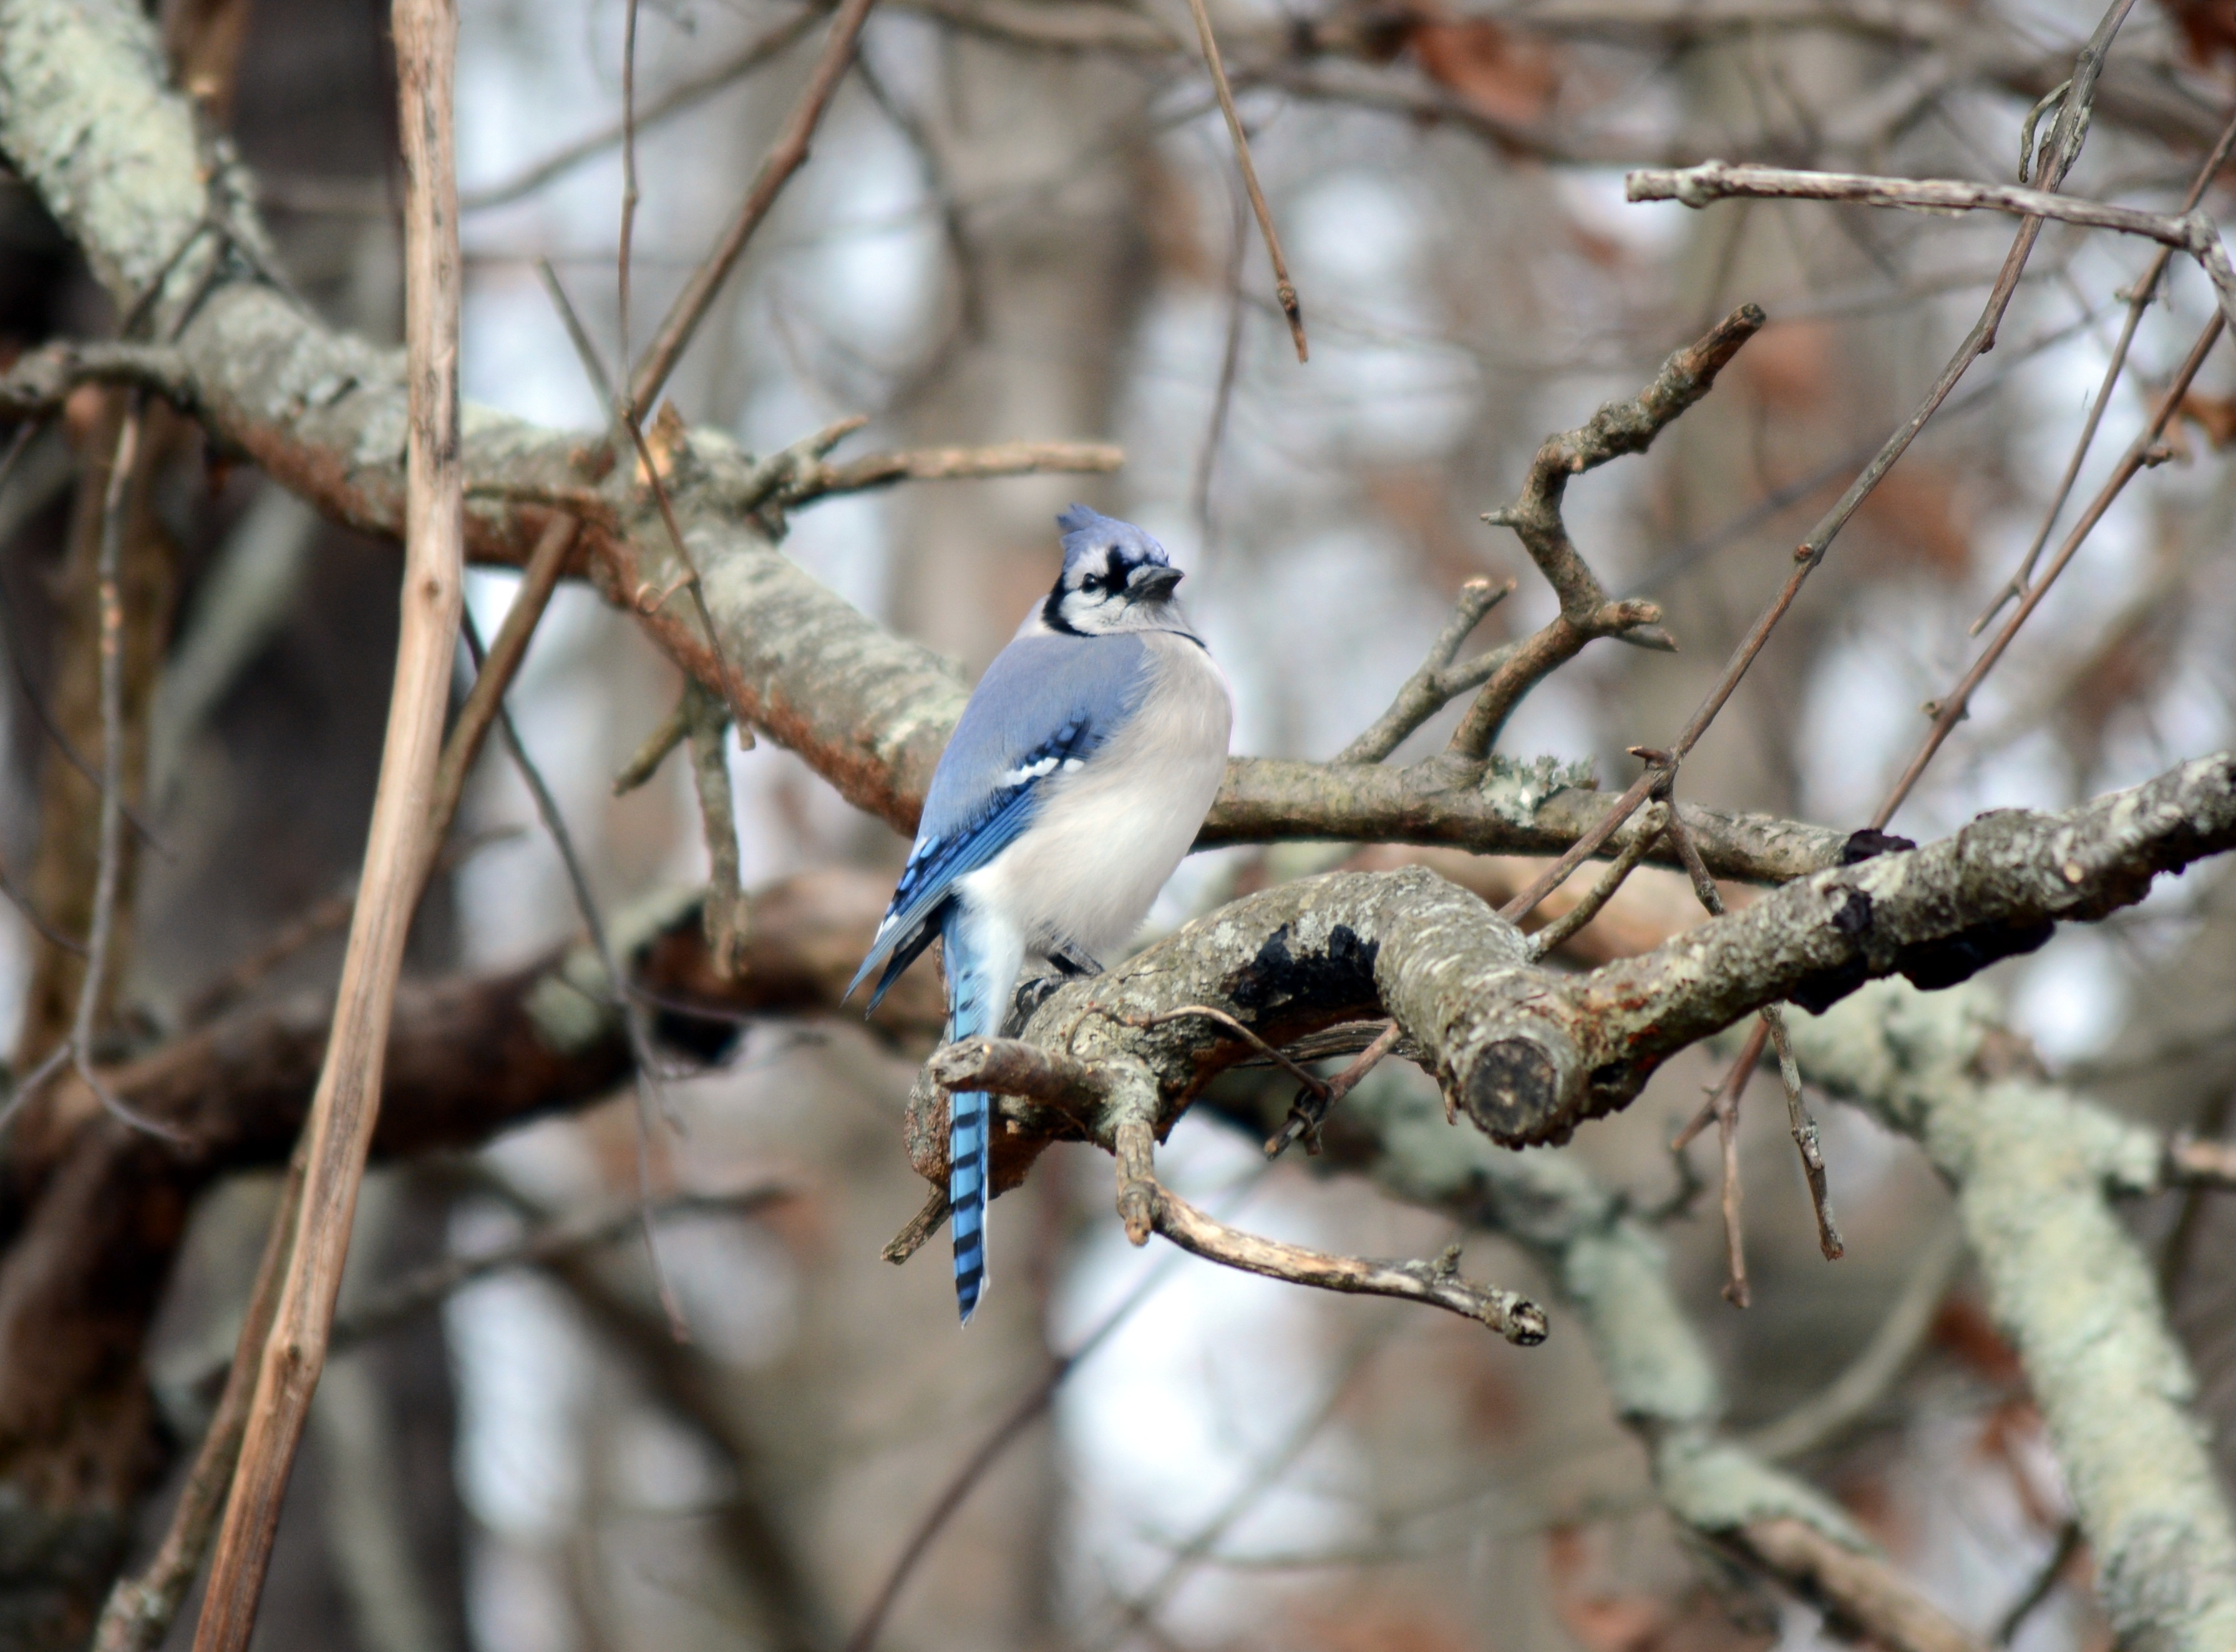
nature, branch, winter, bird, flower, animal, flying, fly, wildlife, spring, beak, flight, mammal, blue, fauna, twig, jay, vertebrate, finch, old world flycatcher, perching bird